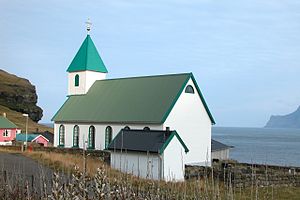
Gjógv / Galleri
Gjógv er en bygd på Færøerne, ved den yderste nordøstkyst af Eysturoy, 67 kilometer fra Tórshavn. Den færøske grammatik bøjer alle bygdenavne. I tilfældet Gjógv hedder det i dativ við/frá Gjógv, i genitiv til Gjáar og gjáarfólk. Antallet af beboere er begrænset – kun 52 mennesker bor nu i Gjógv, men byen er et populært turistmål, både på grund af beliggenheden og byens charme.